Romeoville, Illinois

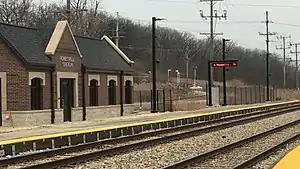
Romeoville station (Metra)

Romeoville is home to over 600 businesses. In 2013, the village won a Gold Medal from the International Economic Development Council and Atlas Integrated in the High Performance Economic Development category. They earned the award by creating 1,560 jobs during 2012–2013, which was the most for a town with a population between 25,001 and 100,000.